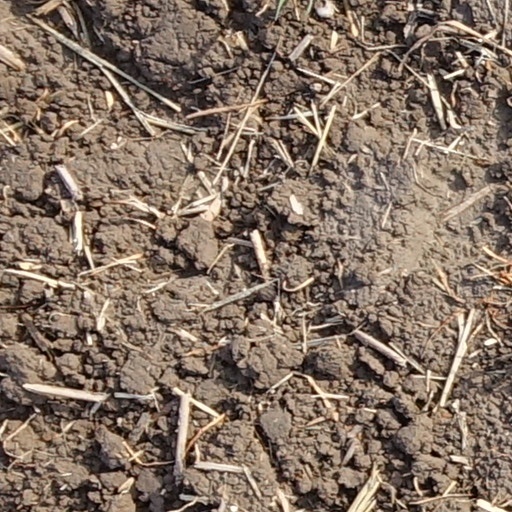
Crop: wheat